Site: brandenburg
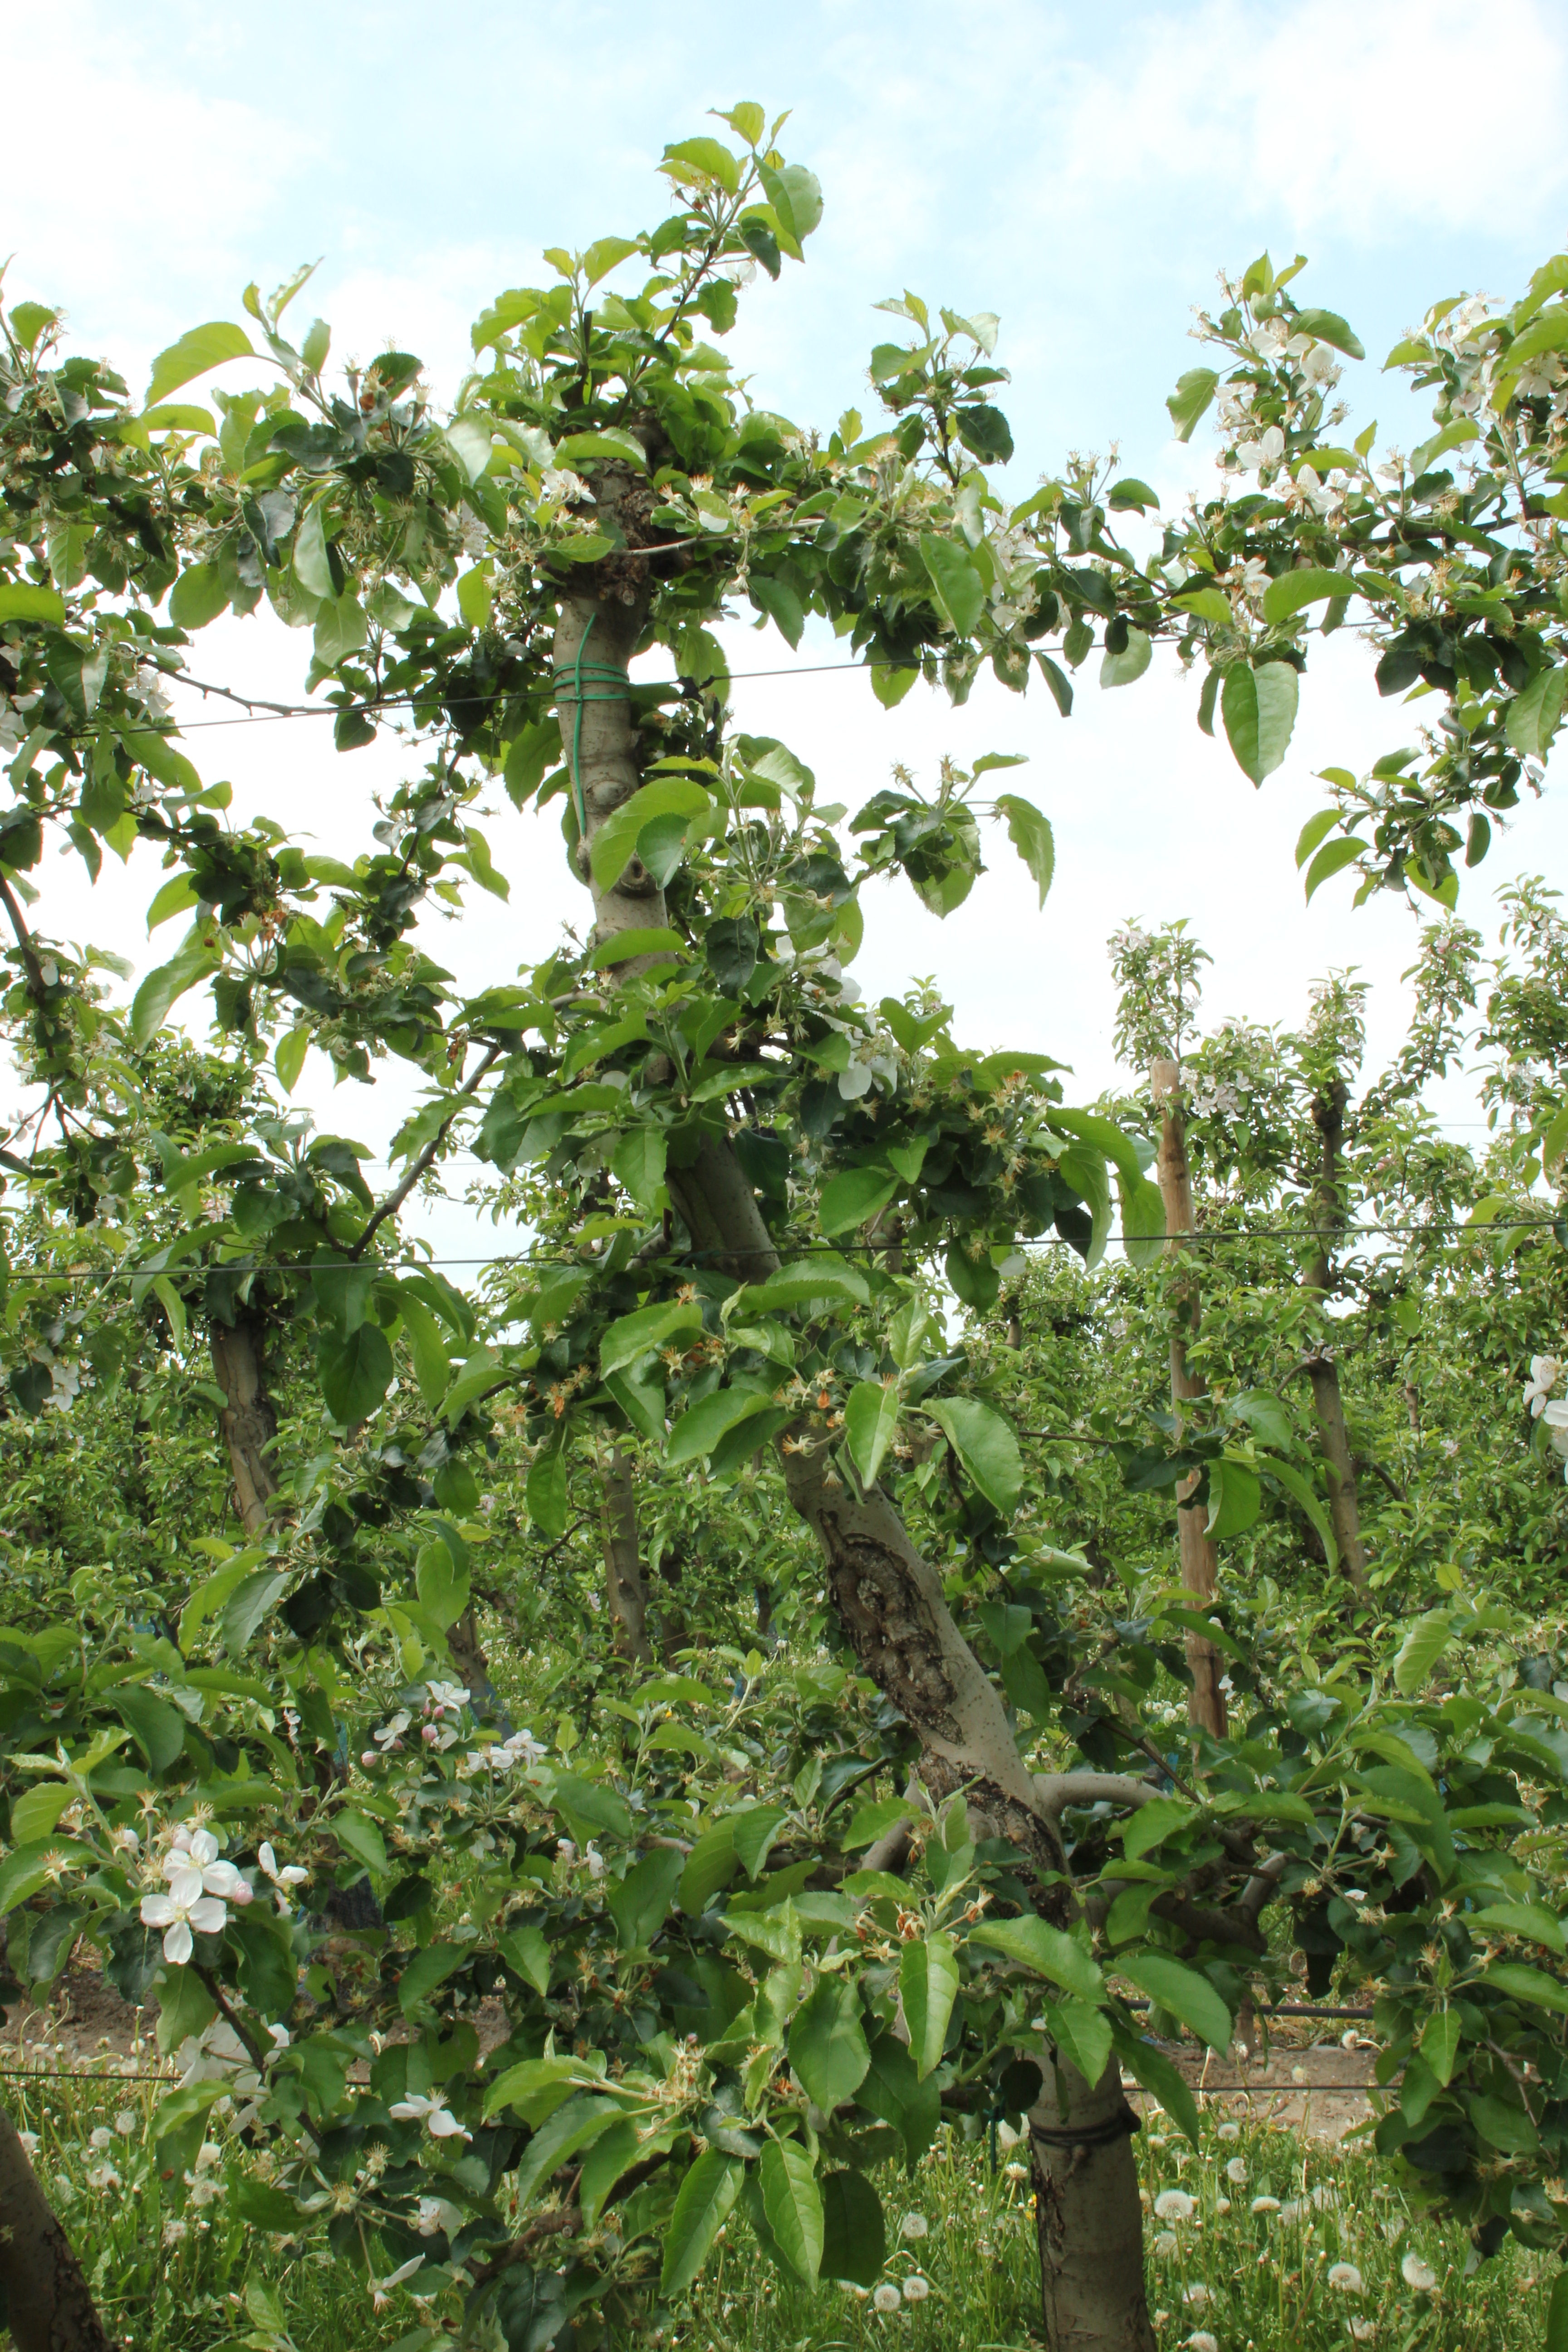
Growth stage (BBCH 67): Flowering